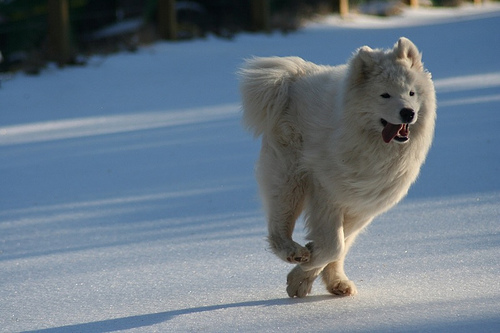
Breed: samoyed